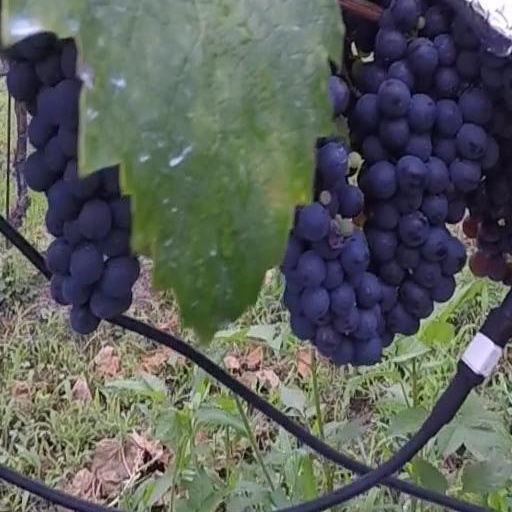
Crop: grape